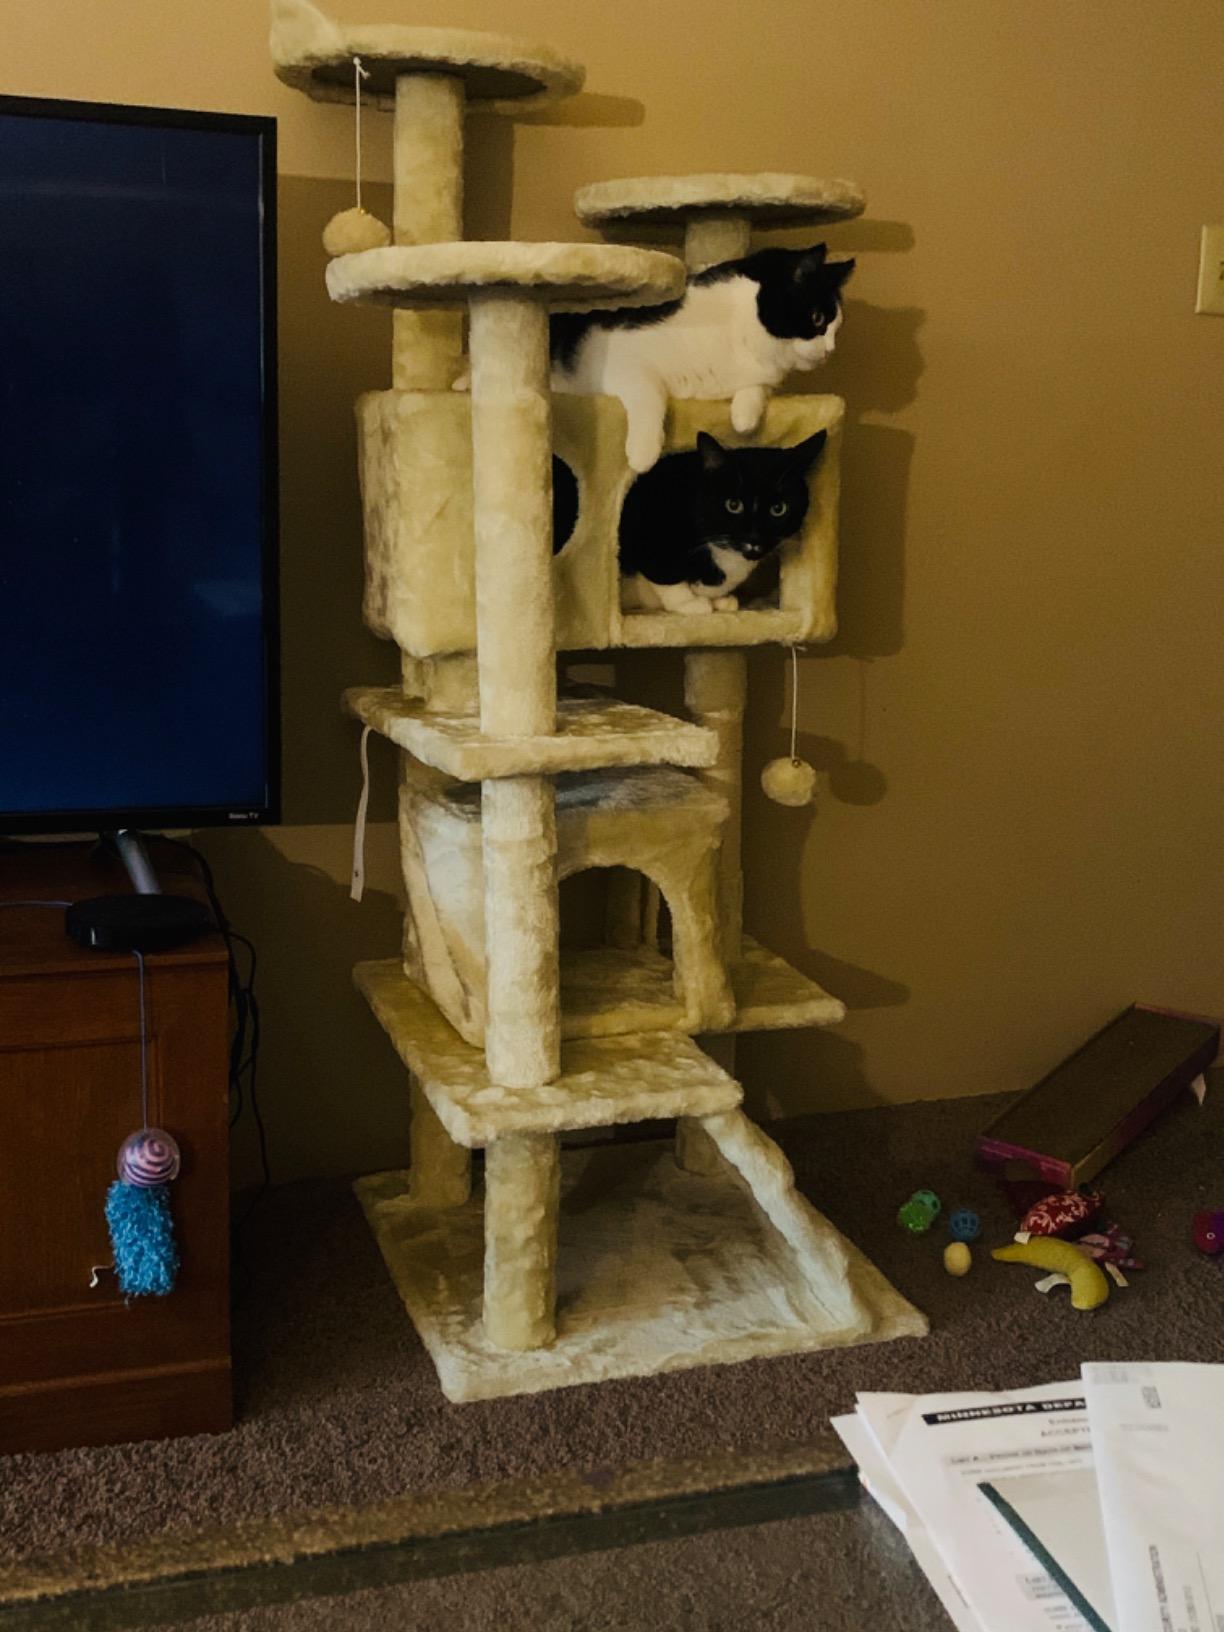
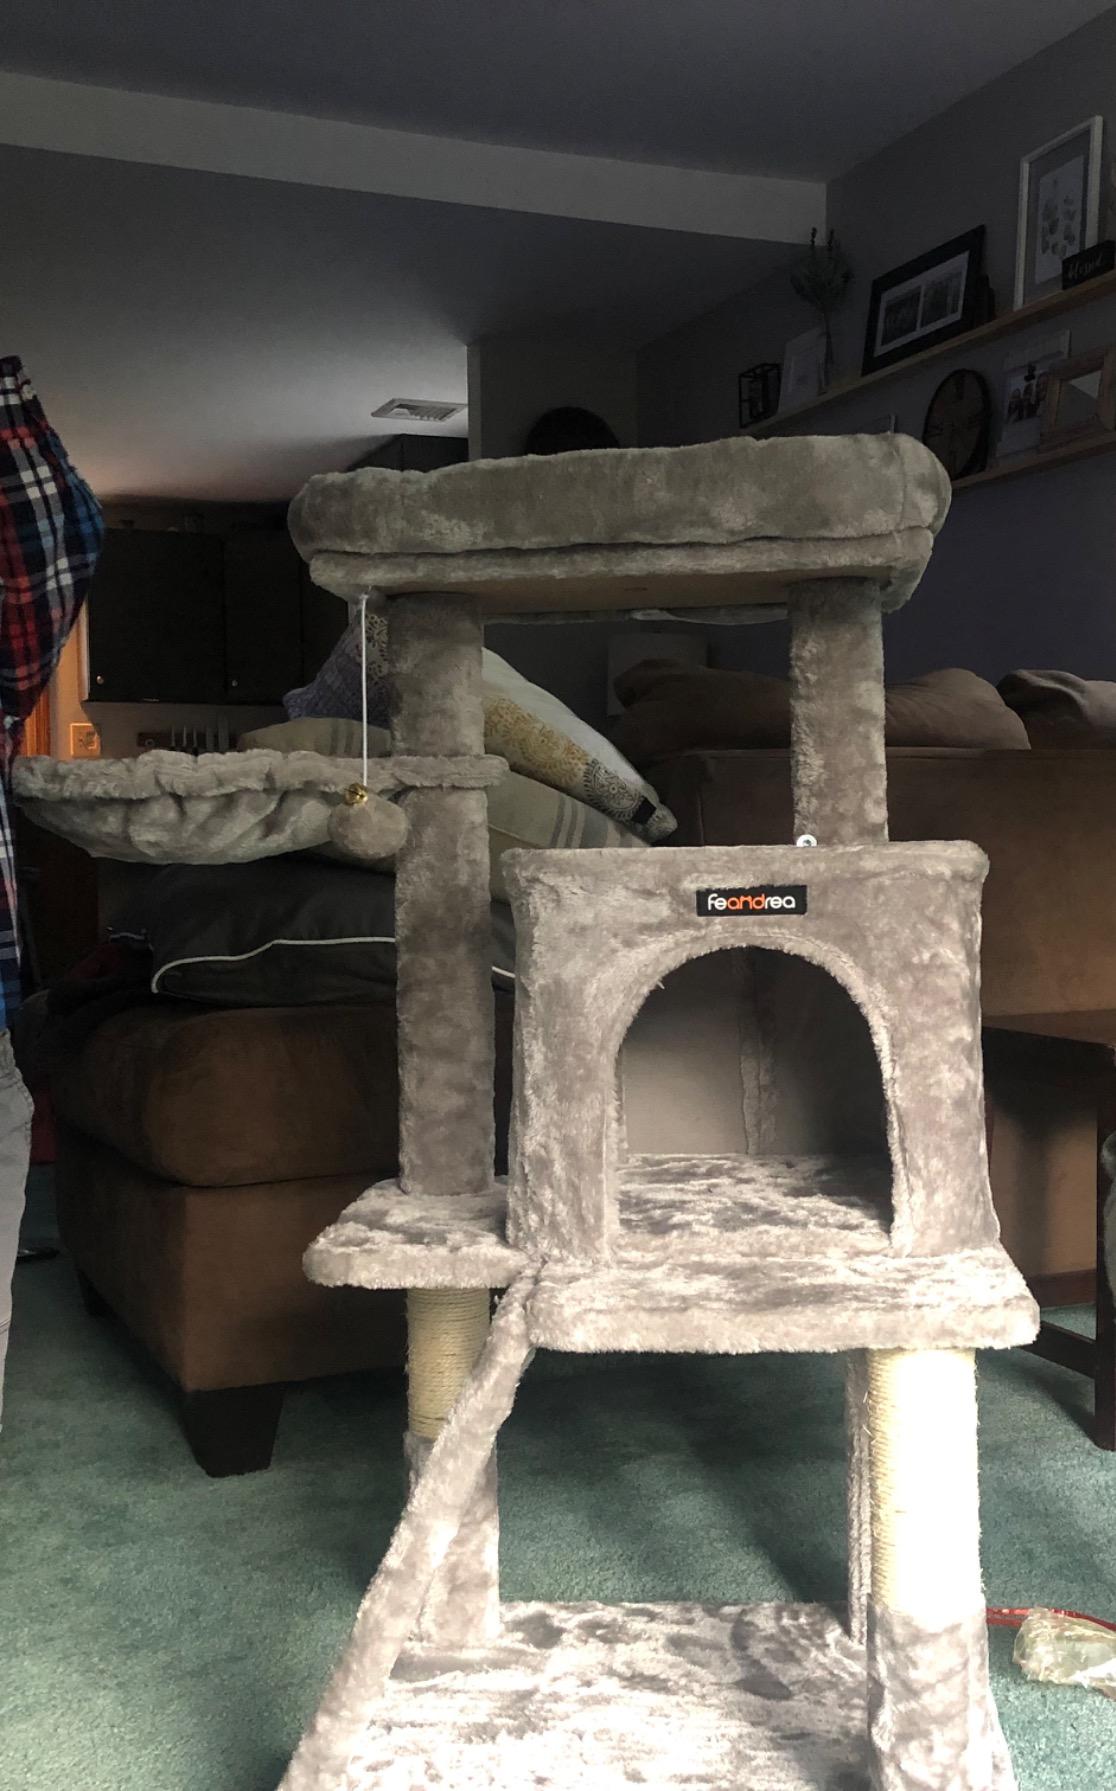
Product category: items_cat tree
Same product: no